J.R. Rix & Sons Ltd

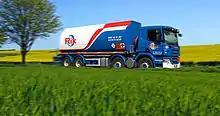
A Rix fuel tanker

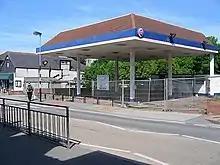
A now closed Rix filling station in Hornsea, East Riding of Yorkshire.

The roots of Rix Petroleum go back to 1927 when Robert Rix & Sons began importing tractor vaporising oil and lamp oil from Russia to supply local garages. The war years saw the business expand and supply commercial diesel customers in the East Riding of Yorkshire and the road transport industry. Domestic customers also provided an opportunity for the business as many households converted to cheaper, oil-fired central heating and the agricultural sector opened up as farmers turned from horses to tractors.